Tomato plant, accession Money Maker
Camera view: bottom (45 deg); turntable rotation: 60 degrees
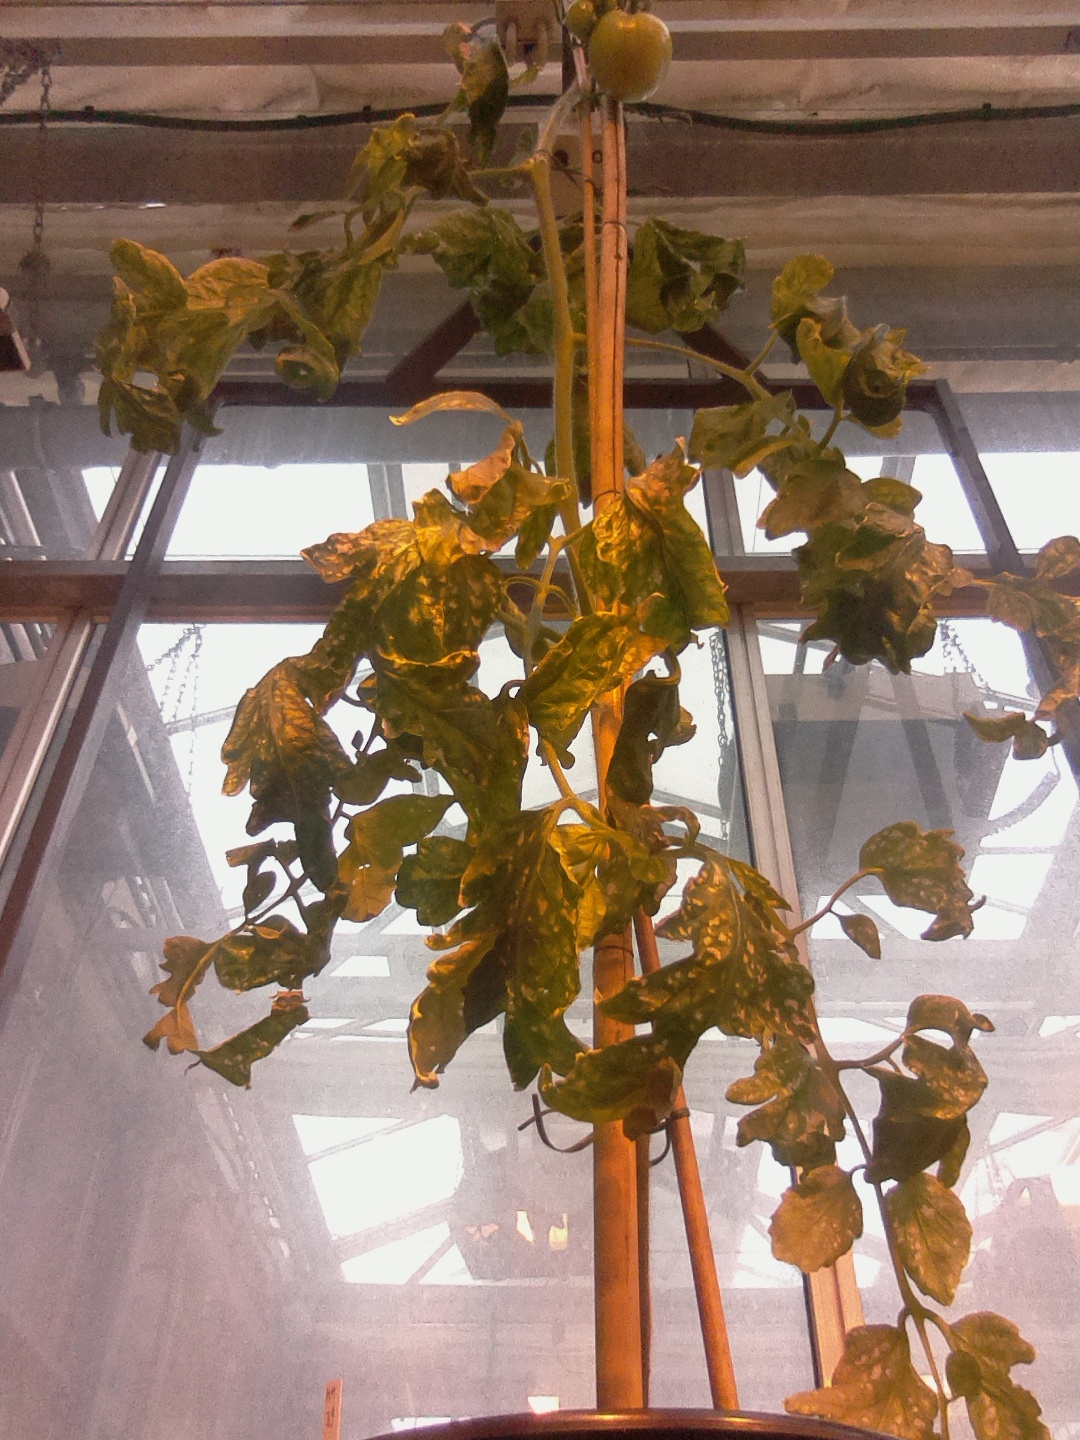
BBCH growth stage 79: 90% -100% of final fruit size